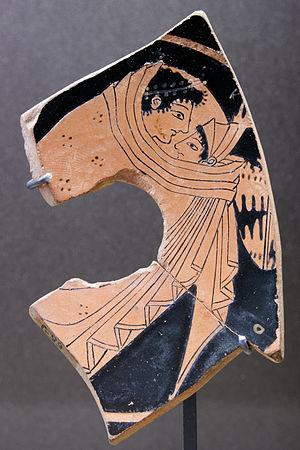
Couple dans un même manteau. Fragment d'une coupe à figures rouges, v. 525–500 av. J.-C., découvert à Athènes.